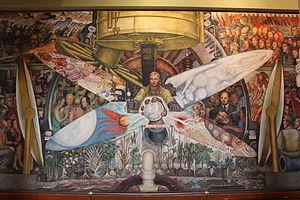
L’histoire de la peinture traverse le temps et enjambe toutes les cultures.